Hispanic and Latino Americans

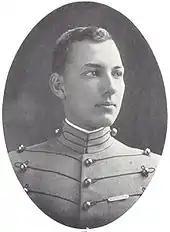
Major General Luis R. Esteves, the first Hispanic to graduate from the United States Military Academy ("West Point")

In the general election, 67% of Hispanics voted for Obama. with a relatively strong turnout in states such as Colorado, New Mexico, Nevada and Virginia, helping Obama carry those formerly Republican states. Obama won 70% of non-Cuban Hispanics and 35% of the traditionally Republican Cuban Americans who have a strong presence in Florida. The relative growth of non-Cuban vs Cuban Hispanics also contributed to his carrying Florida's Hispanics with 57% of the vote.